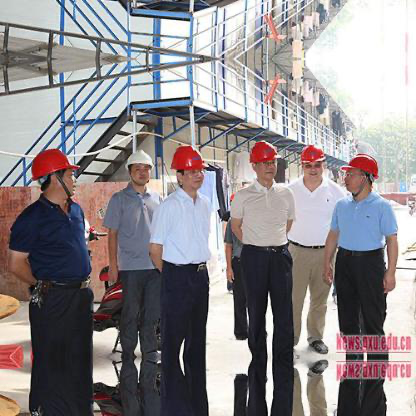
Objects in the image:
label: helmet
label: helmet
label: helmet
label: helmet
label: helmet
label: helmet